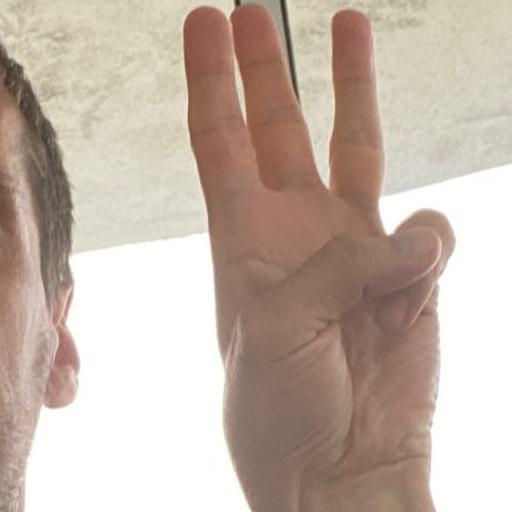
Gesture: three